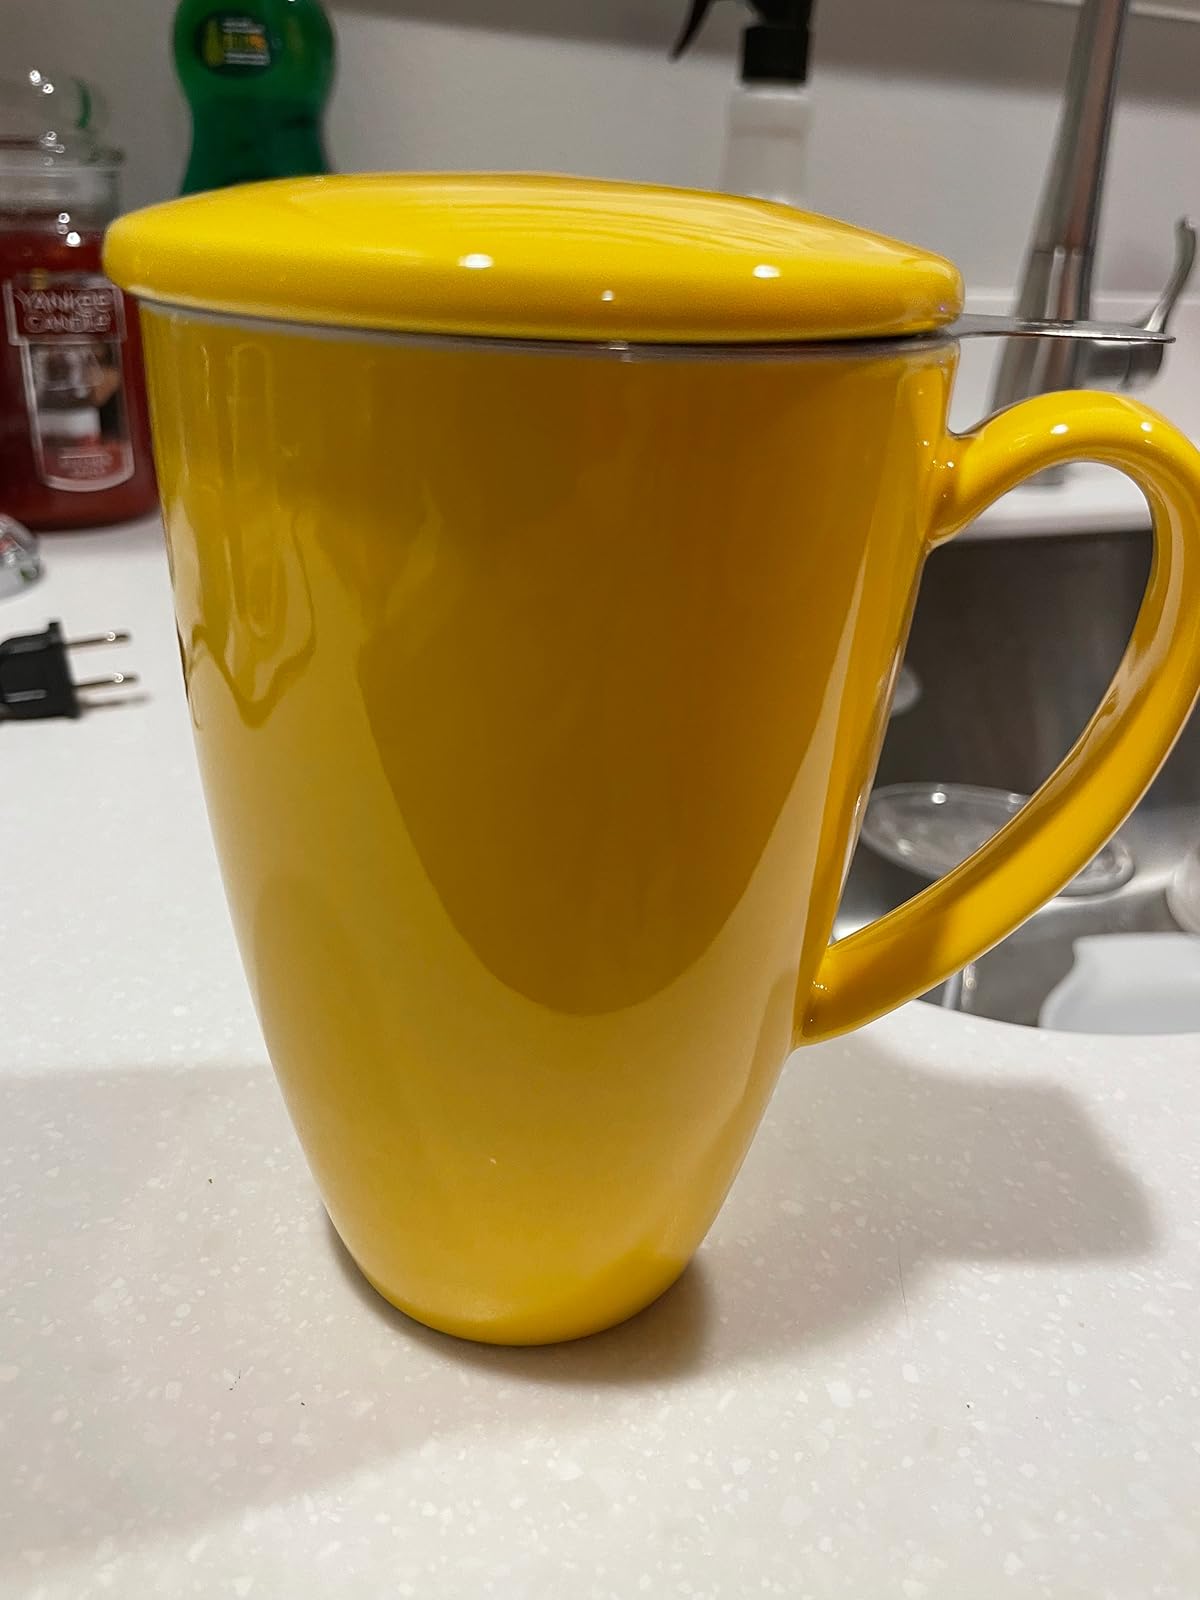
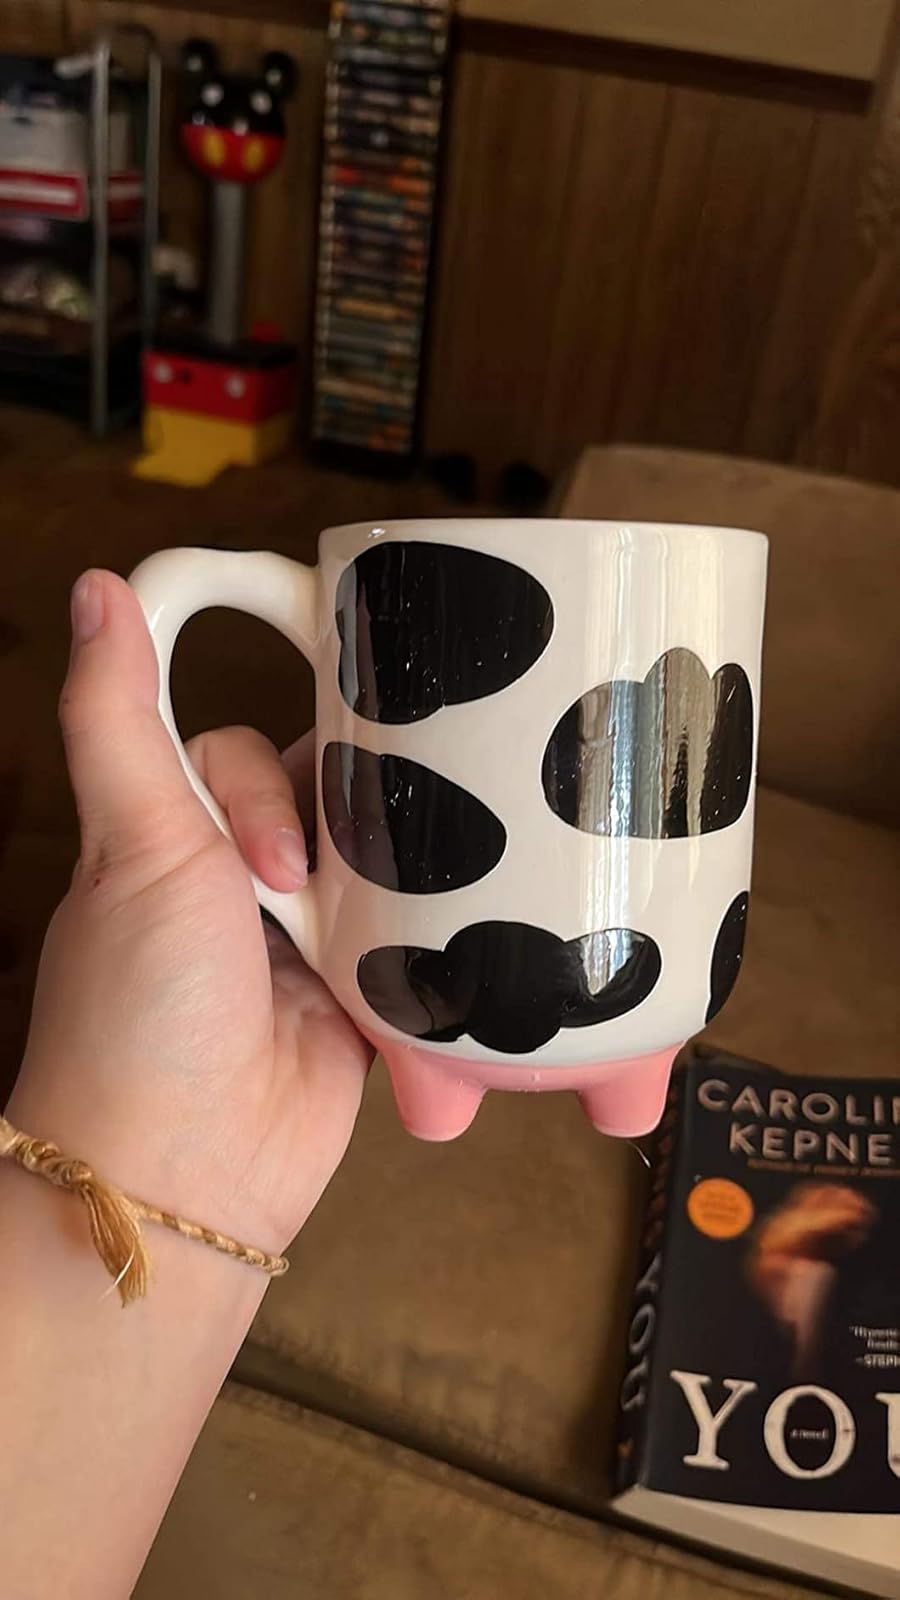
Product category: items_mug
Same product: no